Hadean zircon

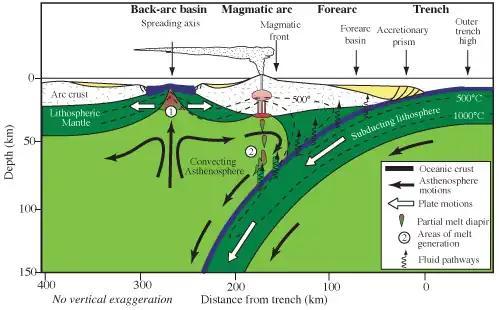

U-Pb dating, delta O and Ti measurements can be tested by CAMECA ims 1270 ion microprobe. Epoxy are applied on the sample. A flat surface of sample is needed to conduct an analysis. U-Pb dating and T measurement uses a primary O beam with low intensity (10-15 nA). U-Pb age standard AS3 was used for dating studies. The concentration of Ti can be determined based on analysis of Jack Hills zircon and NIST610 glass.